Mantled guereza

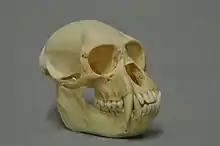
A skull at the Museum Wiesbaden in Wiesbaden, Germany

The mantled guereza has a distinctive pelage, which is mostly black, with long white fringes of silky hair—known as a mantle or ornamentation—along the sides of its body and tail. The bands that make up the mantle start at the shoulders and extend along the back until they connect at the lower torso. The tail is long and ends in a white tuft which varies in how much it covers the tail. These features vary in color among subspecies, for example the tail of "C. g. guereza" is gray until the white tail tuft which covers half of its length, while the tail tuft of "C. g. caudatus" makes up 80% of the tail. The mantle color ranges from white to cream or yellow. Its face is framed by white hair and it has bushy cheek hairs. The thigh has a white stripe.